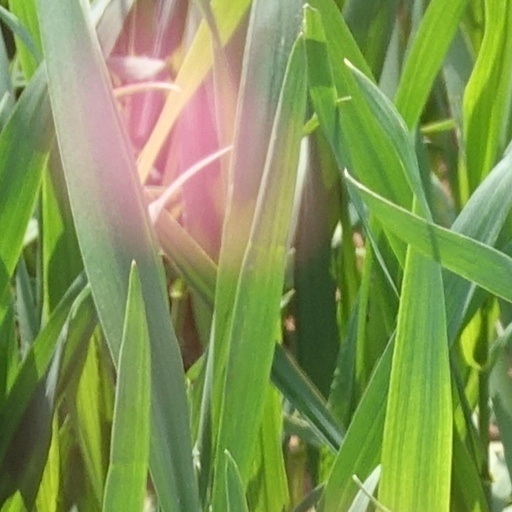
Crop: wheat